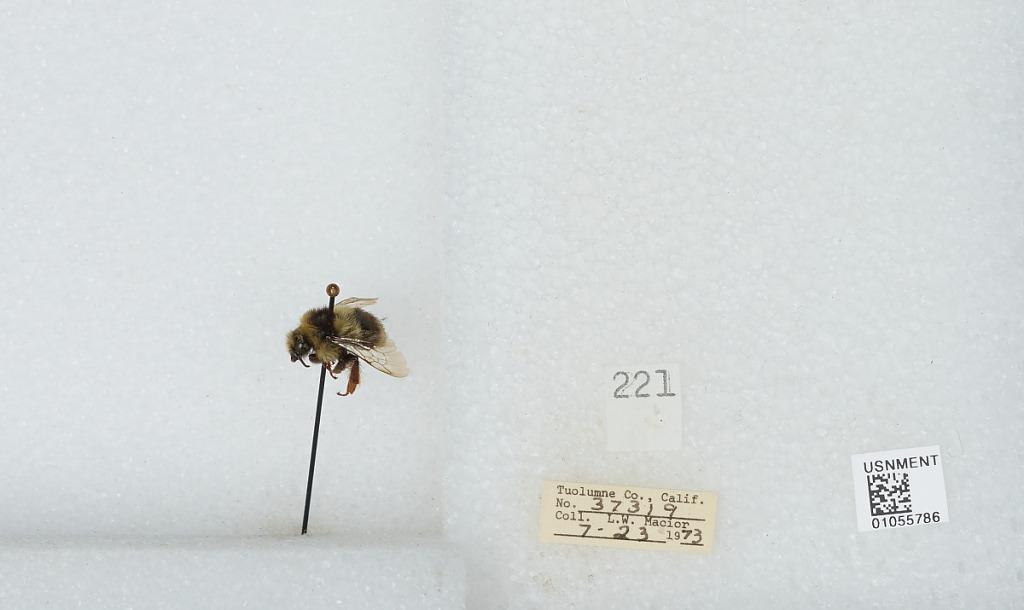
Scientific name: Bombus bifarius nearcticus
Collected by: L. Macior
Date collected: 1973-7-23
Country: United States
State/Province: California
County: Tuolumne
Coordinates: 38.02, -119.93